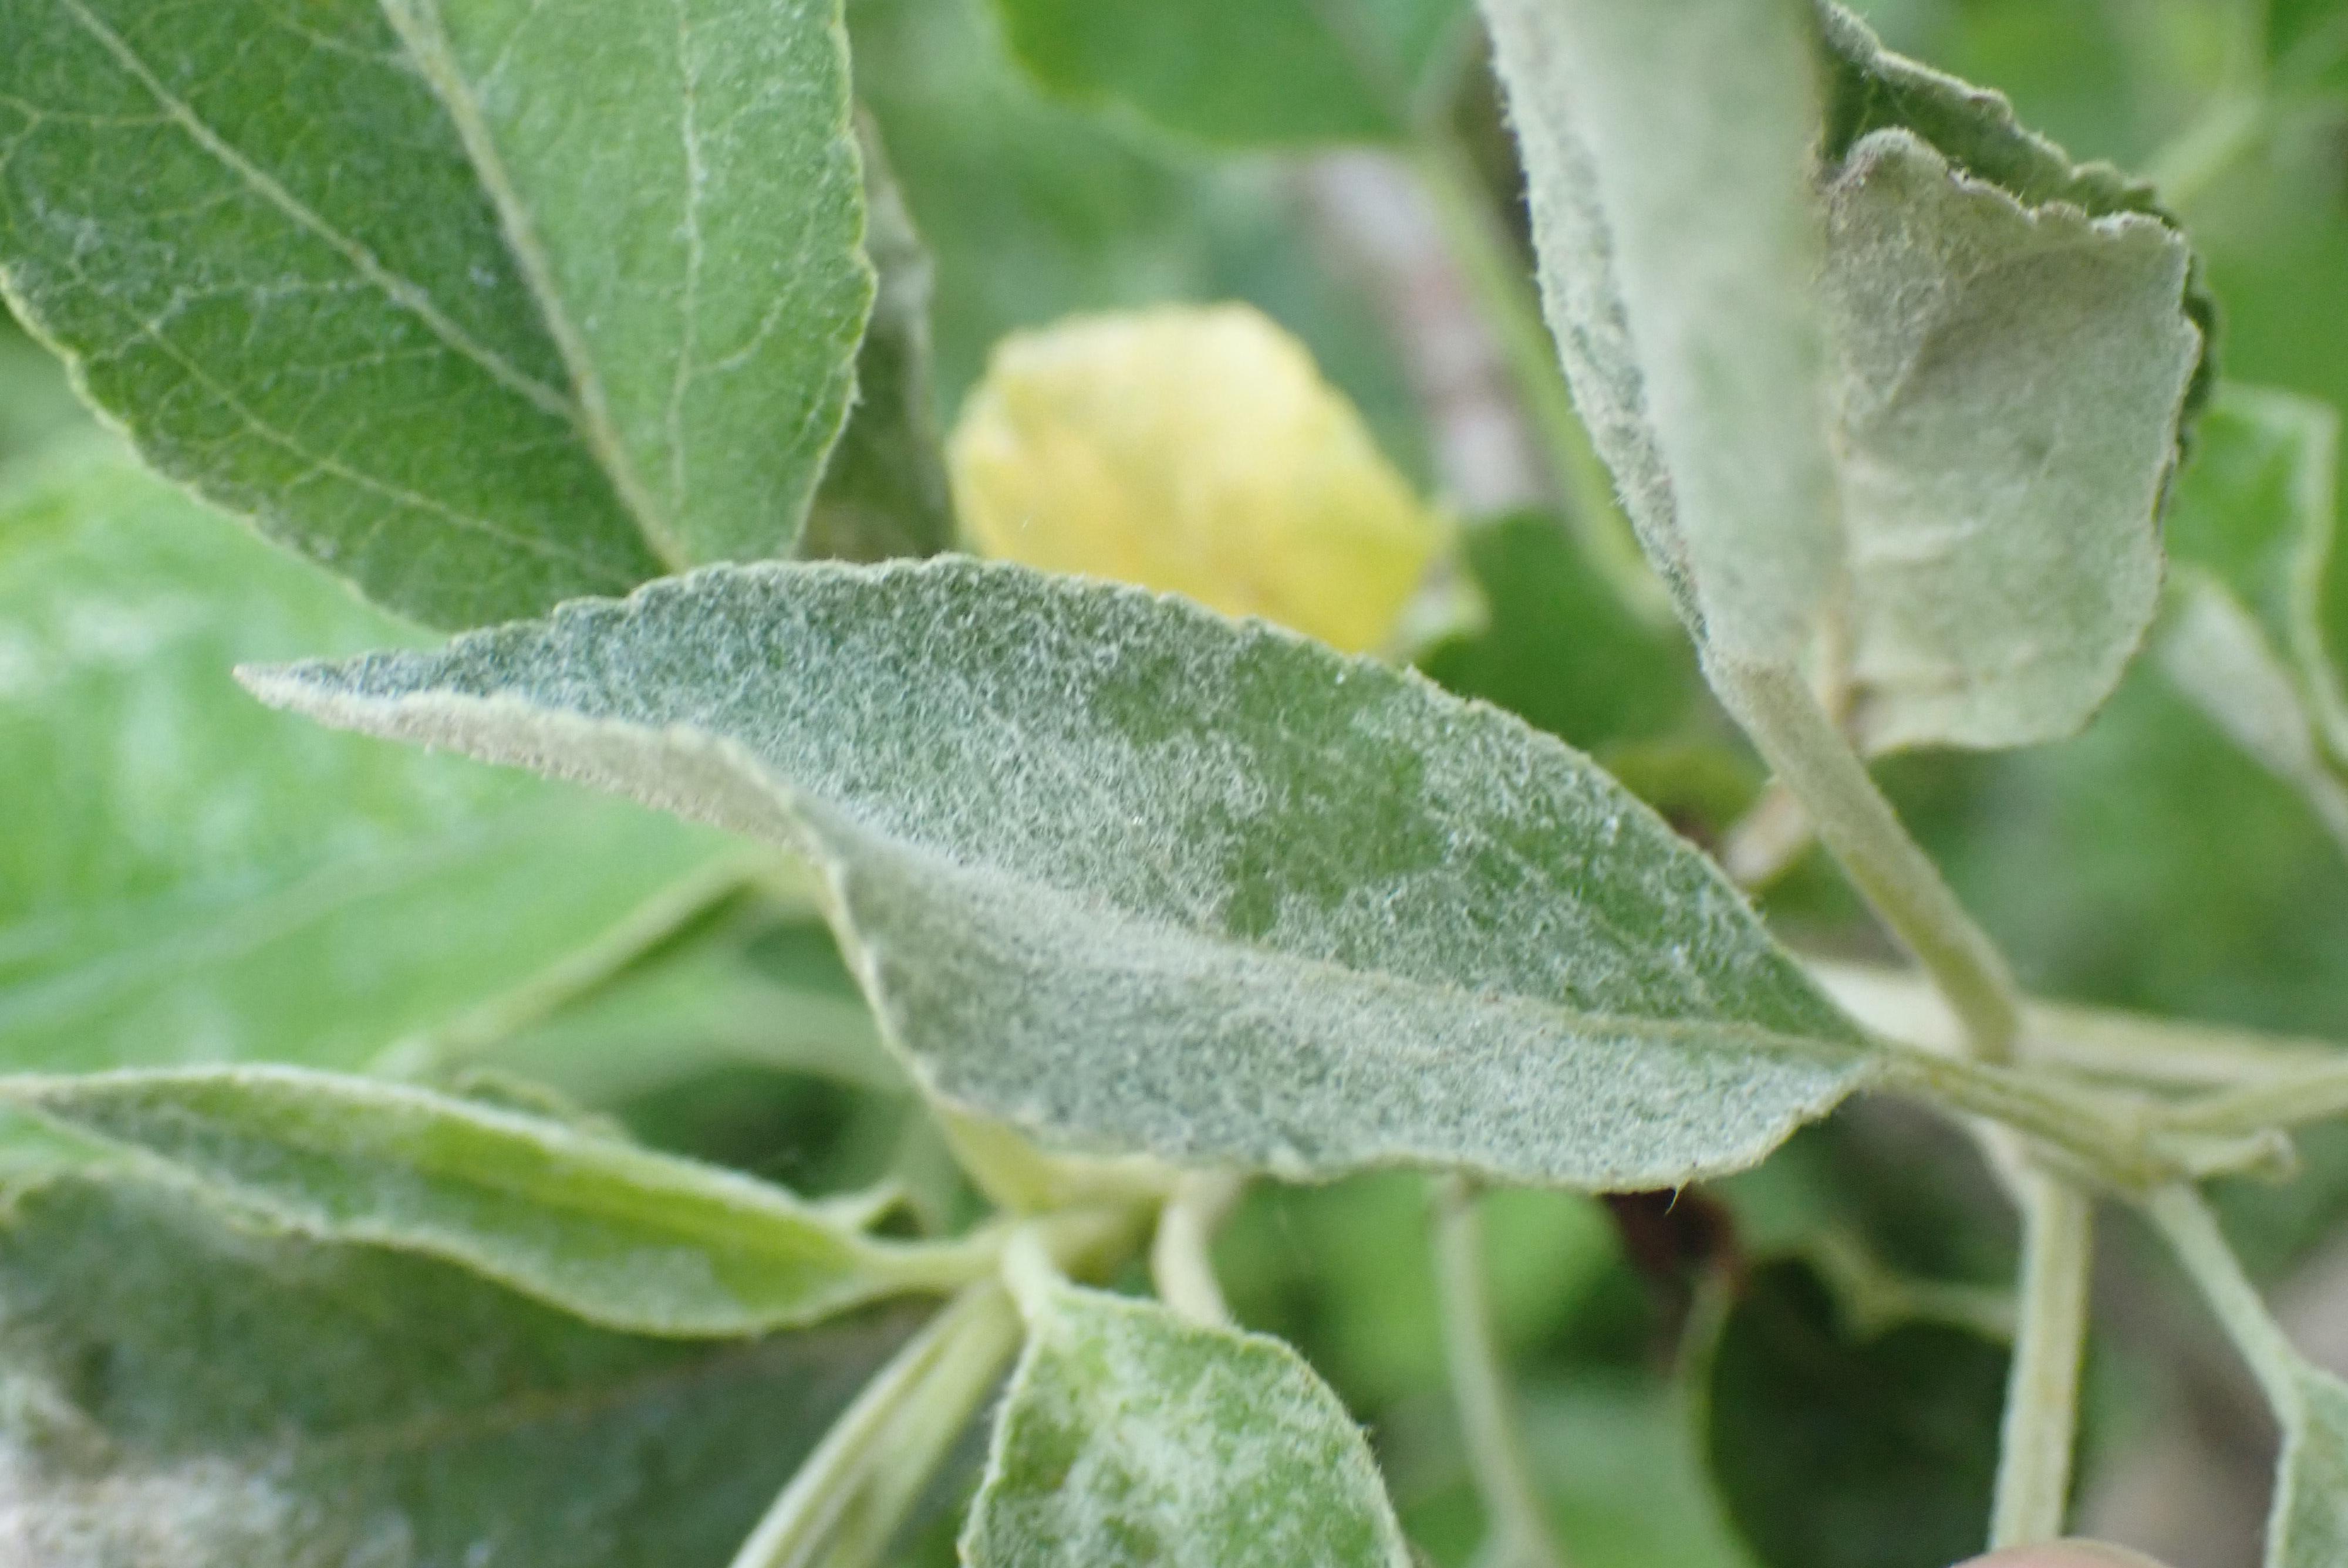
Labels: powdery_mildew